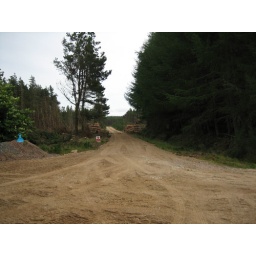
Forest road from turning area near green tractor